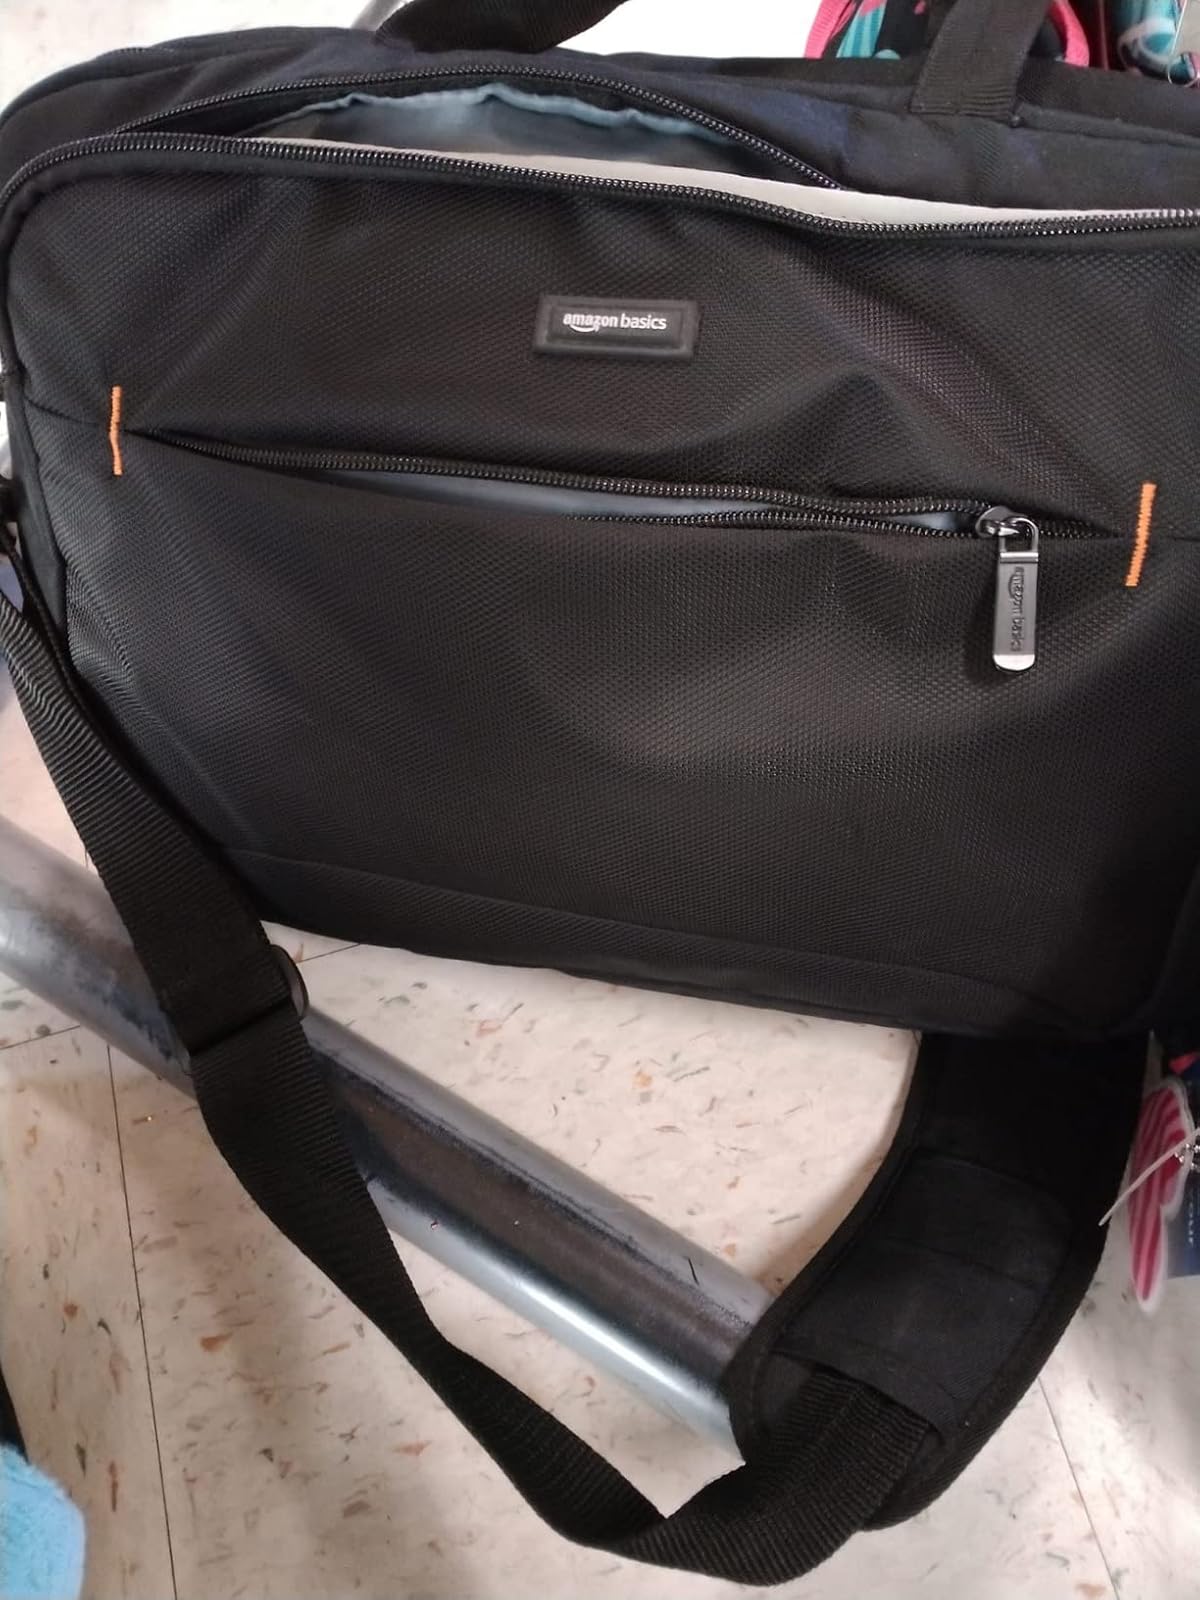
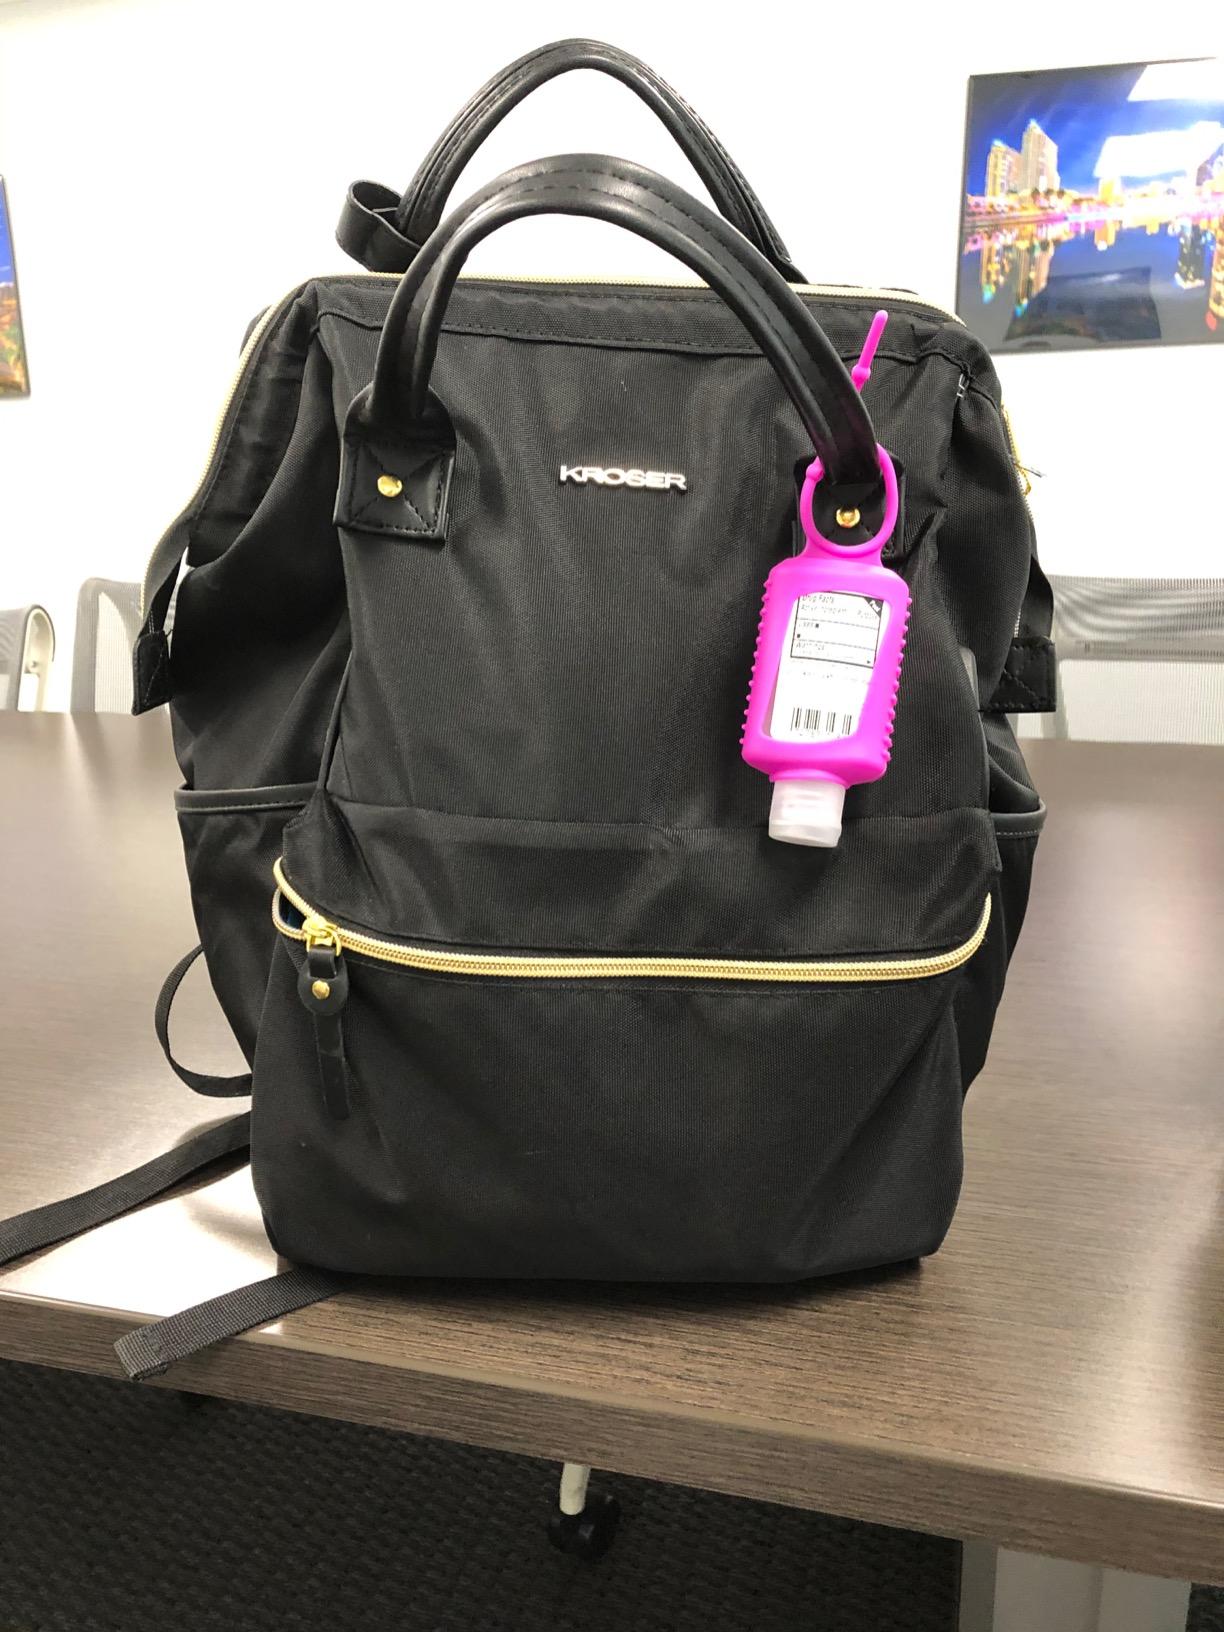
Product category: bag
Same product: no